Persecution of Christians in the post–Cold War era

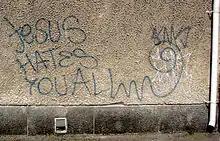
Anti-Christian graffiti in Tampere, Finland

In June 1992, the Fantoft Stave Church was burnt down. It was a wooden church originally built in 1150 in Fortun and moved to Bergen in 1883. At first the fire was attributed to lightning and electrical failure. In January 1993 Varg Vikernes, also known as "Count Grishnackh", was interviewed by a local journalist in his apartment decorated with 'Nazi paraphernalia, weapons and Satanic symbols'. Vikernes, at the time a proponent of White nationalism, social conservatism, survivalism and his "völkisch"-inspired ideology, declared that he wanted to blow up Blitz House and Nidaros Cathedral. He has publicly supported black metal fans burning down eight churches in Norway. He used a photo of the charred remnants of one church taken soon after the fire on his band Burzum's EP entitled "Aske" (Norwegian for 'ashes'). Following his statement, the Norwegian authorities began to clamp down on black metal musicians.